Kote Jalakantheshwara temple

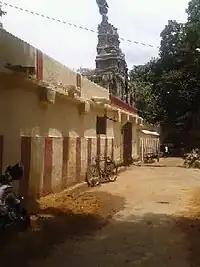
Entrance to Jalakantheshwara temple

A temple dedicated to the Hindu God Shiva located near the Kalasipalya Bus Stand, Bangalore, Karnataka, India. The temple dates back to the Chola era and was renovated by Kempegowda. The unique feature of this temple is it contains three sanctums dedicated to Jalakantheshwara, Parvathi and Kailashnathar.